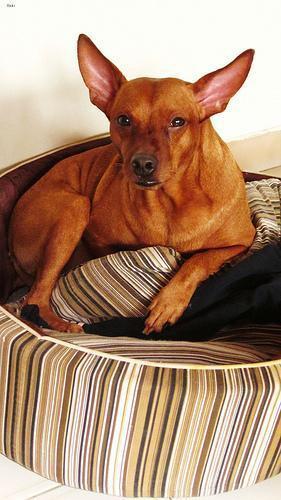
miniature pinscher